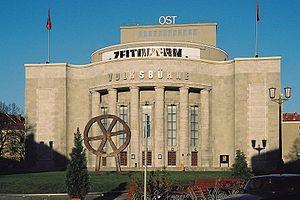
Le Mouvement pour la démocratie en Europe 2025 ou DiEM25, est un mouvement politique pan-européen lancé en 2015 et présenté officiellement en février 2016 par l'ex-ministre des Finances grec Yánis Varoufákis. Ce mouvement vise à réformer les institutions de l'Union européenne afin d'y promouvoir davantage de transparence et de démocratie dans son fonctionnement. Partant du postulat selon lequel « la transparence est l'oxygène de la démocratie », un certain nombre de revendications ont été mises en avant dans une première pétition.
La Volksbühne Berlin est un théâtre de Berlin. Sa création a été décidée en 1890 lors de l'assemblée générale de l'association Freie Volksbühne, émanant d'un mouvement parti des couches populaires. La Neue Freie Volksbühne se sépare de l'association en 1892 en vue de récolter assez de moyens pour construire son propre bâtiment.